Cole County Courthouse and Jail-Sheriff's House

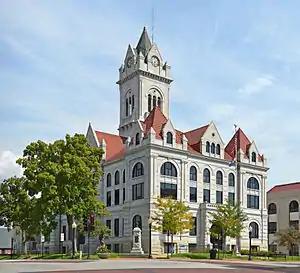
Cole County Courthouse, September 2014

Cole County Courthouse and Jail-Sheriff's House is a historic courthouse, jail and sheriff's residence, located in Jefferson City, Cole County, Missouri. It was built in 1896-1897 and is a three-story, Romanesque Revival style, stone building. It measures 107 feet by 69 feet and features corner pavilions and a central clock tower.